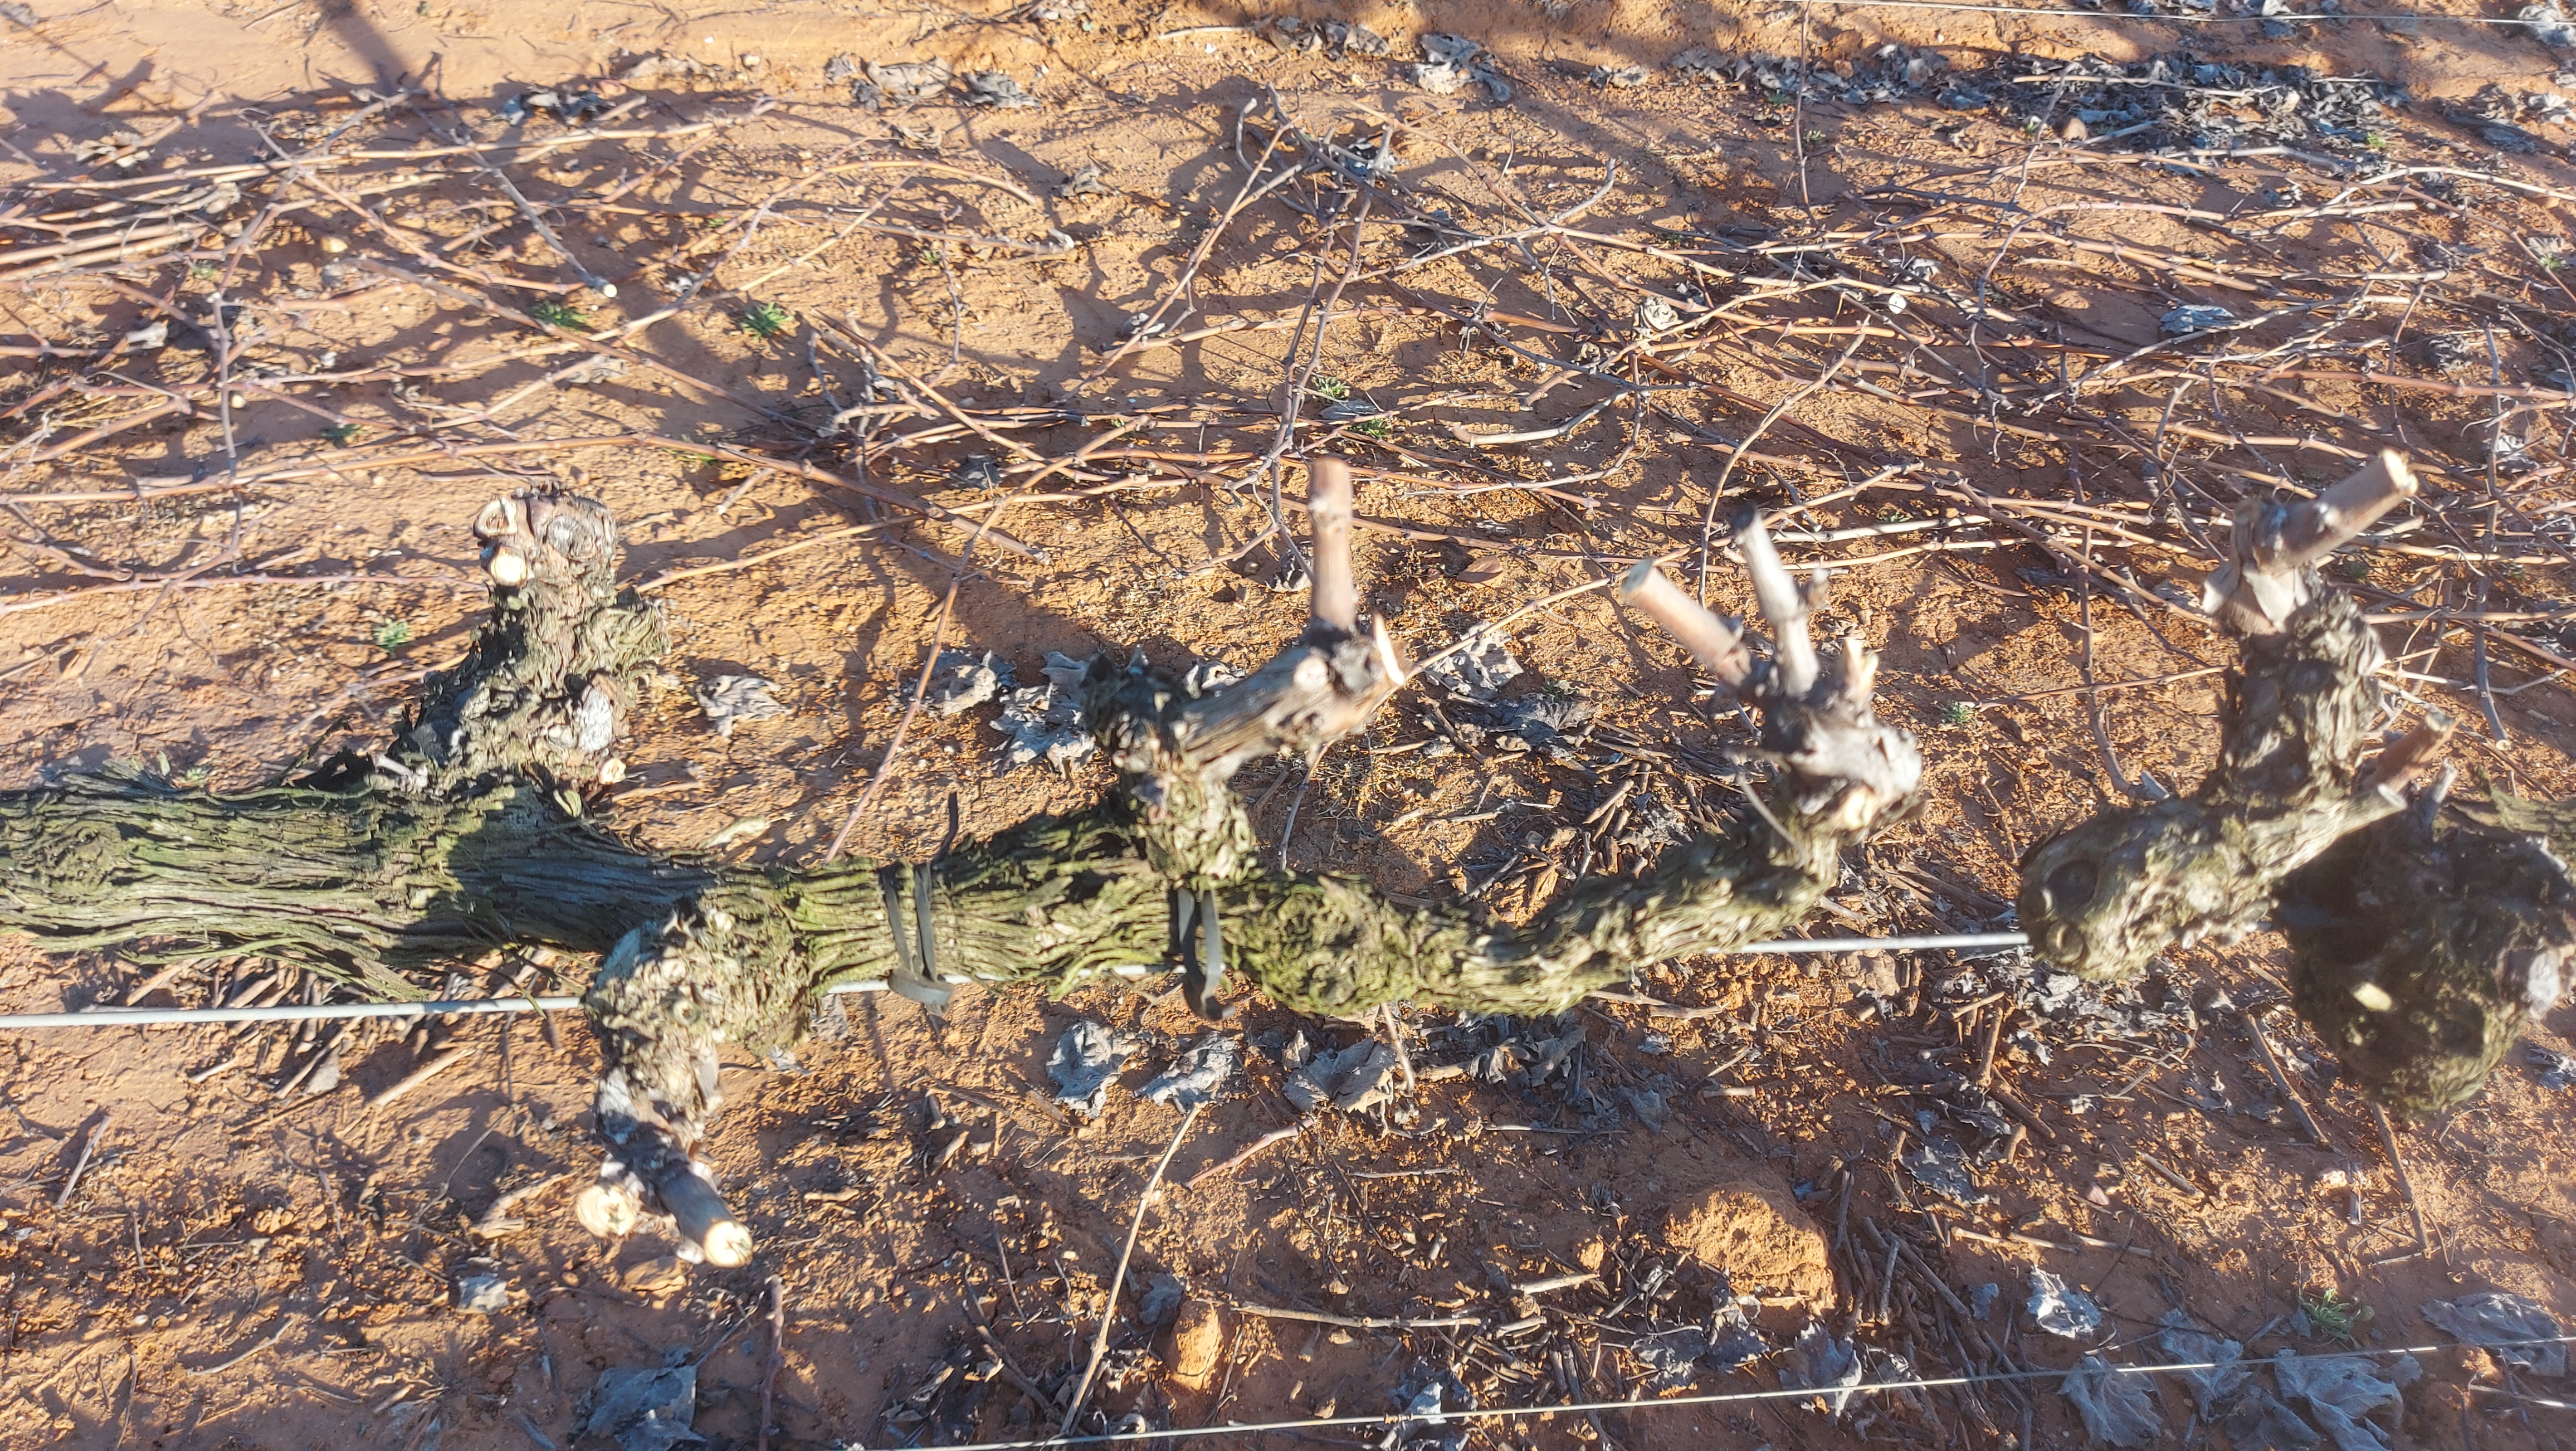
Unpruned shoots: 0
Pruned shoots: 6
Trunks: 2